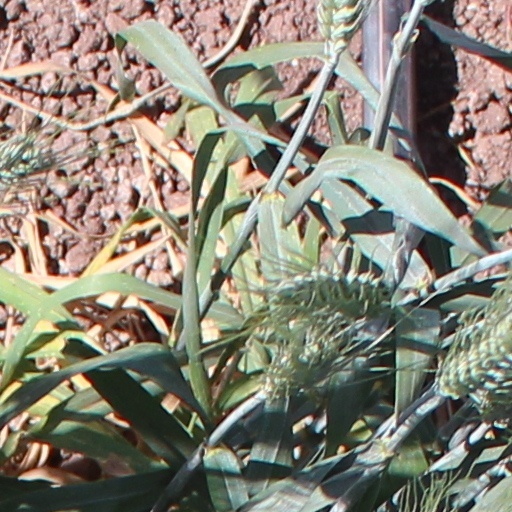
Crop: wheat